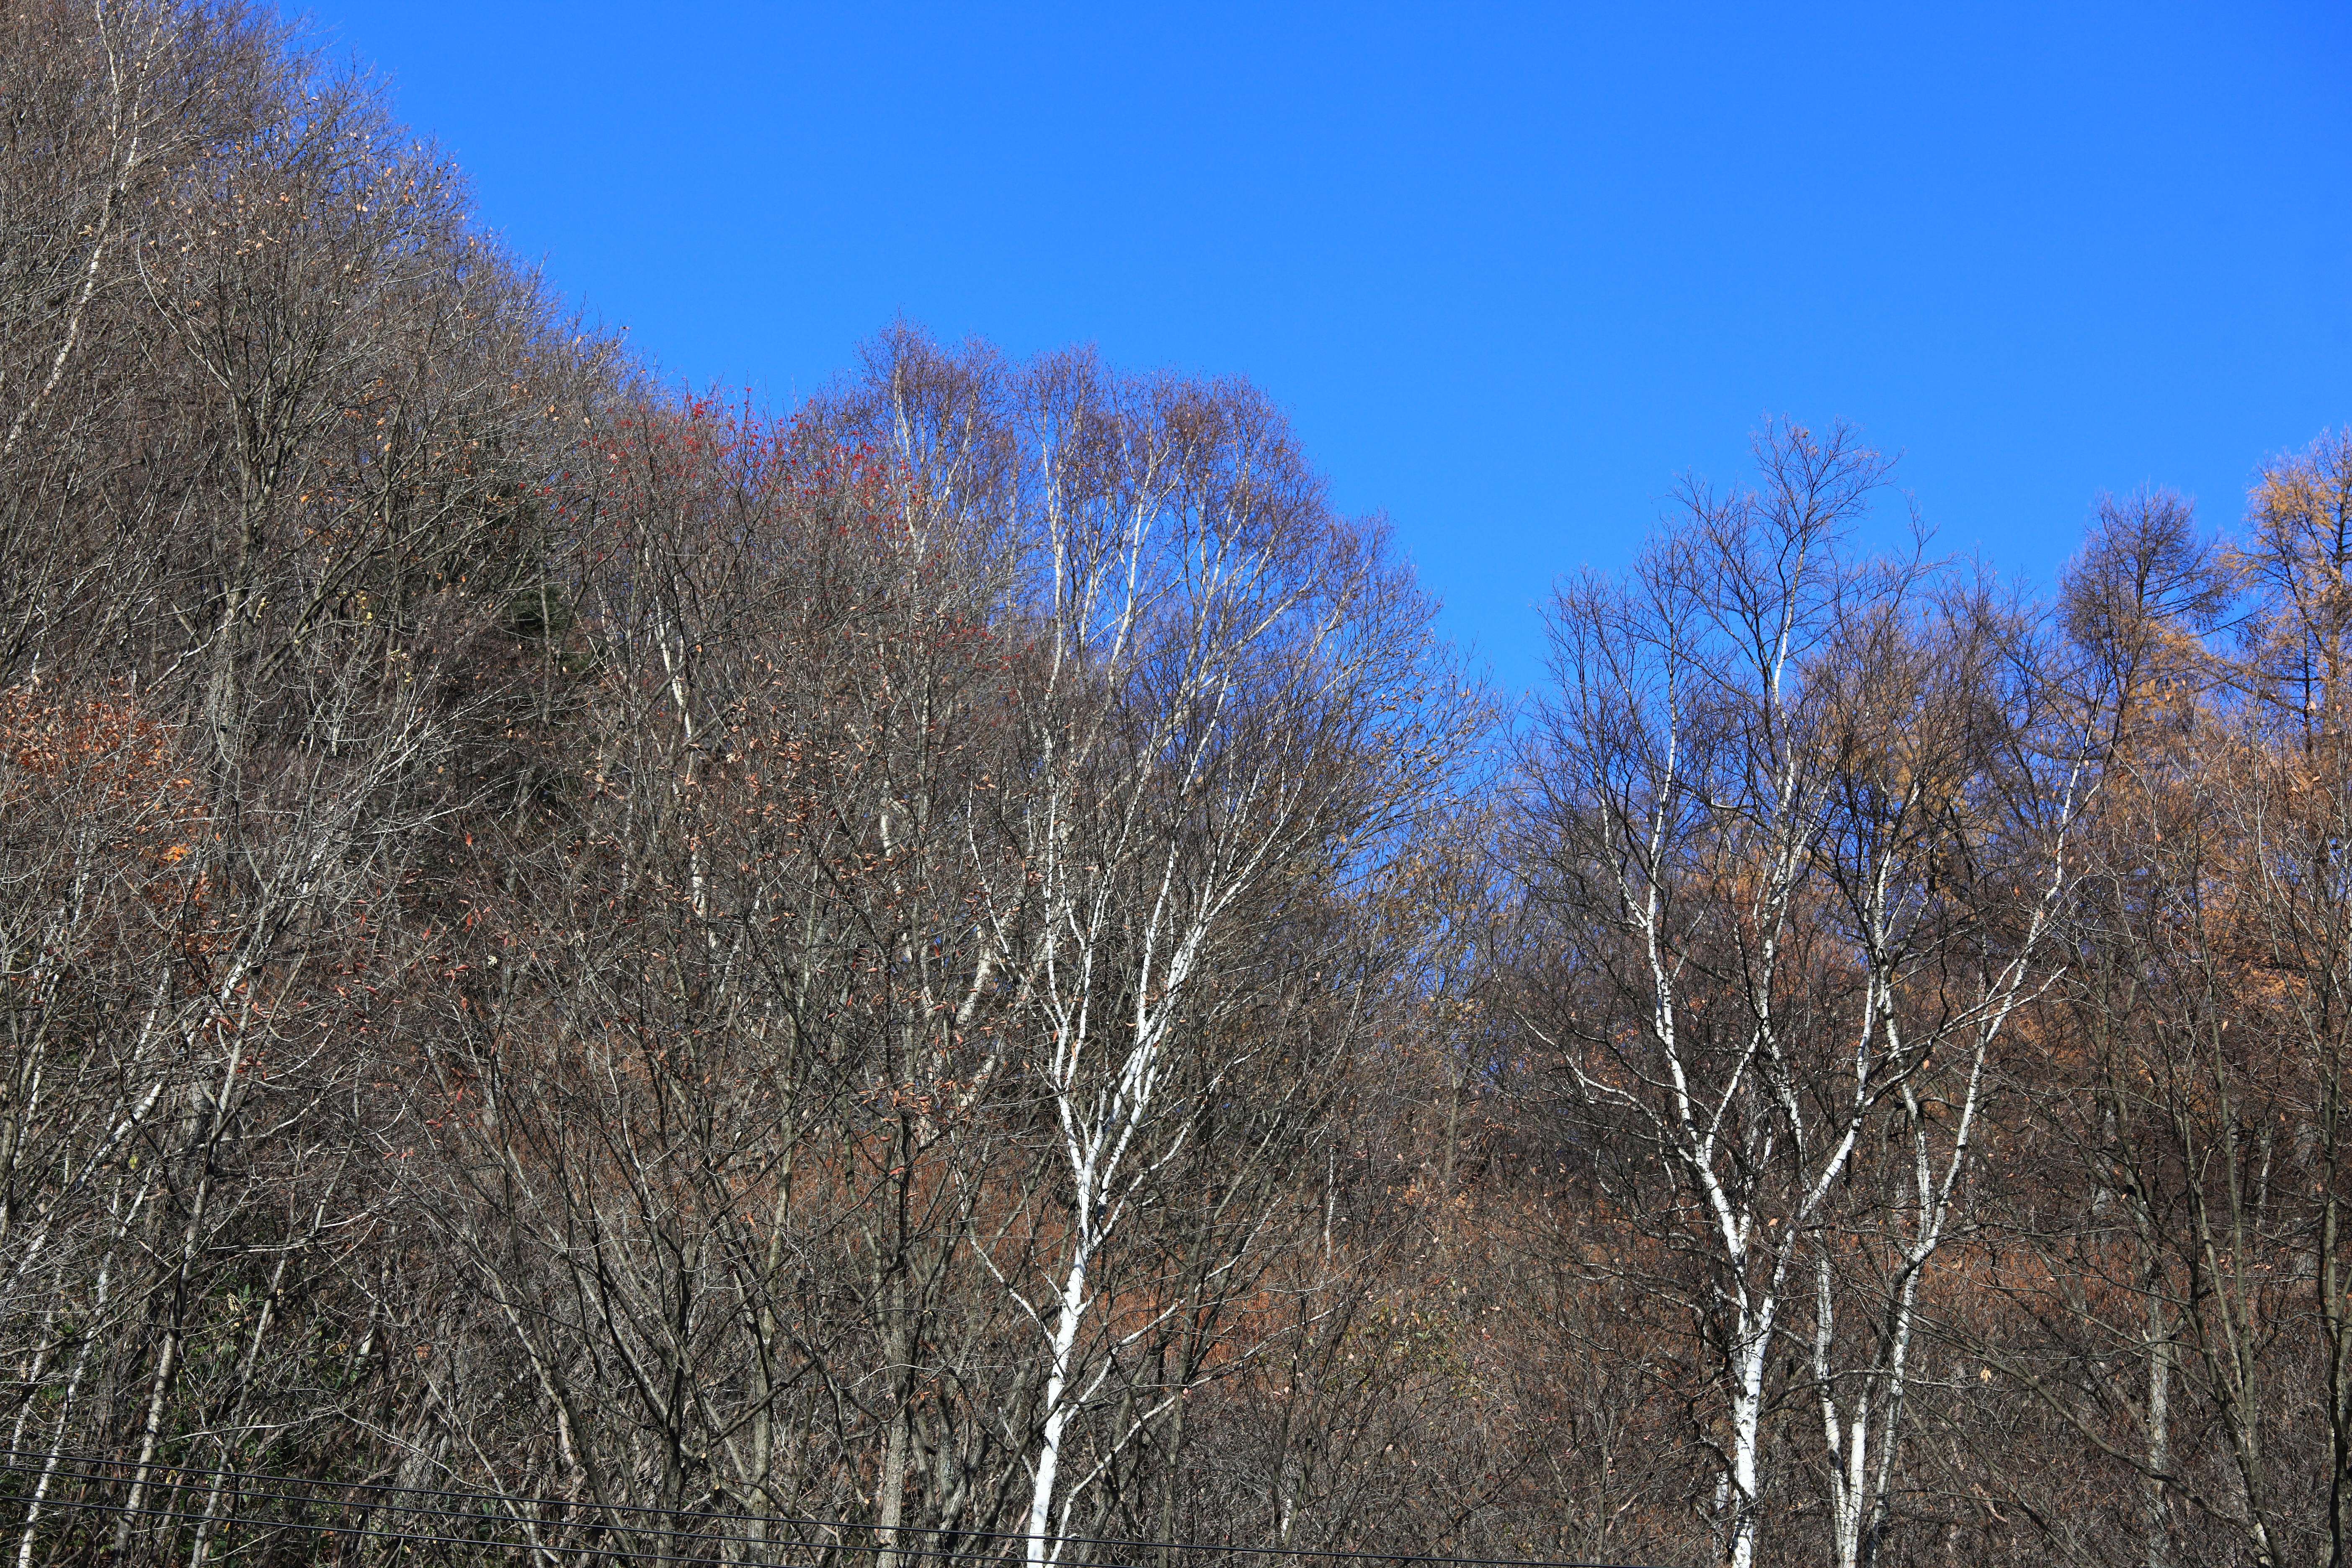
tree, nature, forest, grass, wilderness, branch, mountain, snow, winter, plant, trail, leaf, frost, high, autumn, season, ridge, 5d, hires, woodland, habitat, markii, ecosystem, hi, res, resolution, biome, natural environment, woody plant